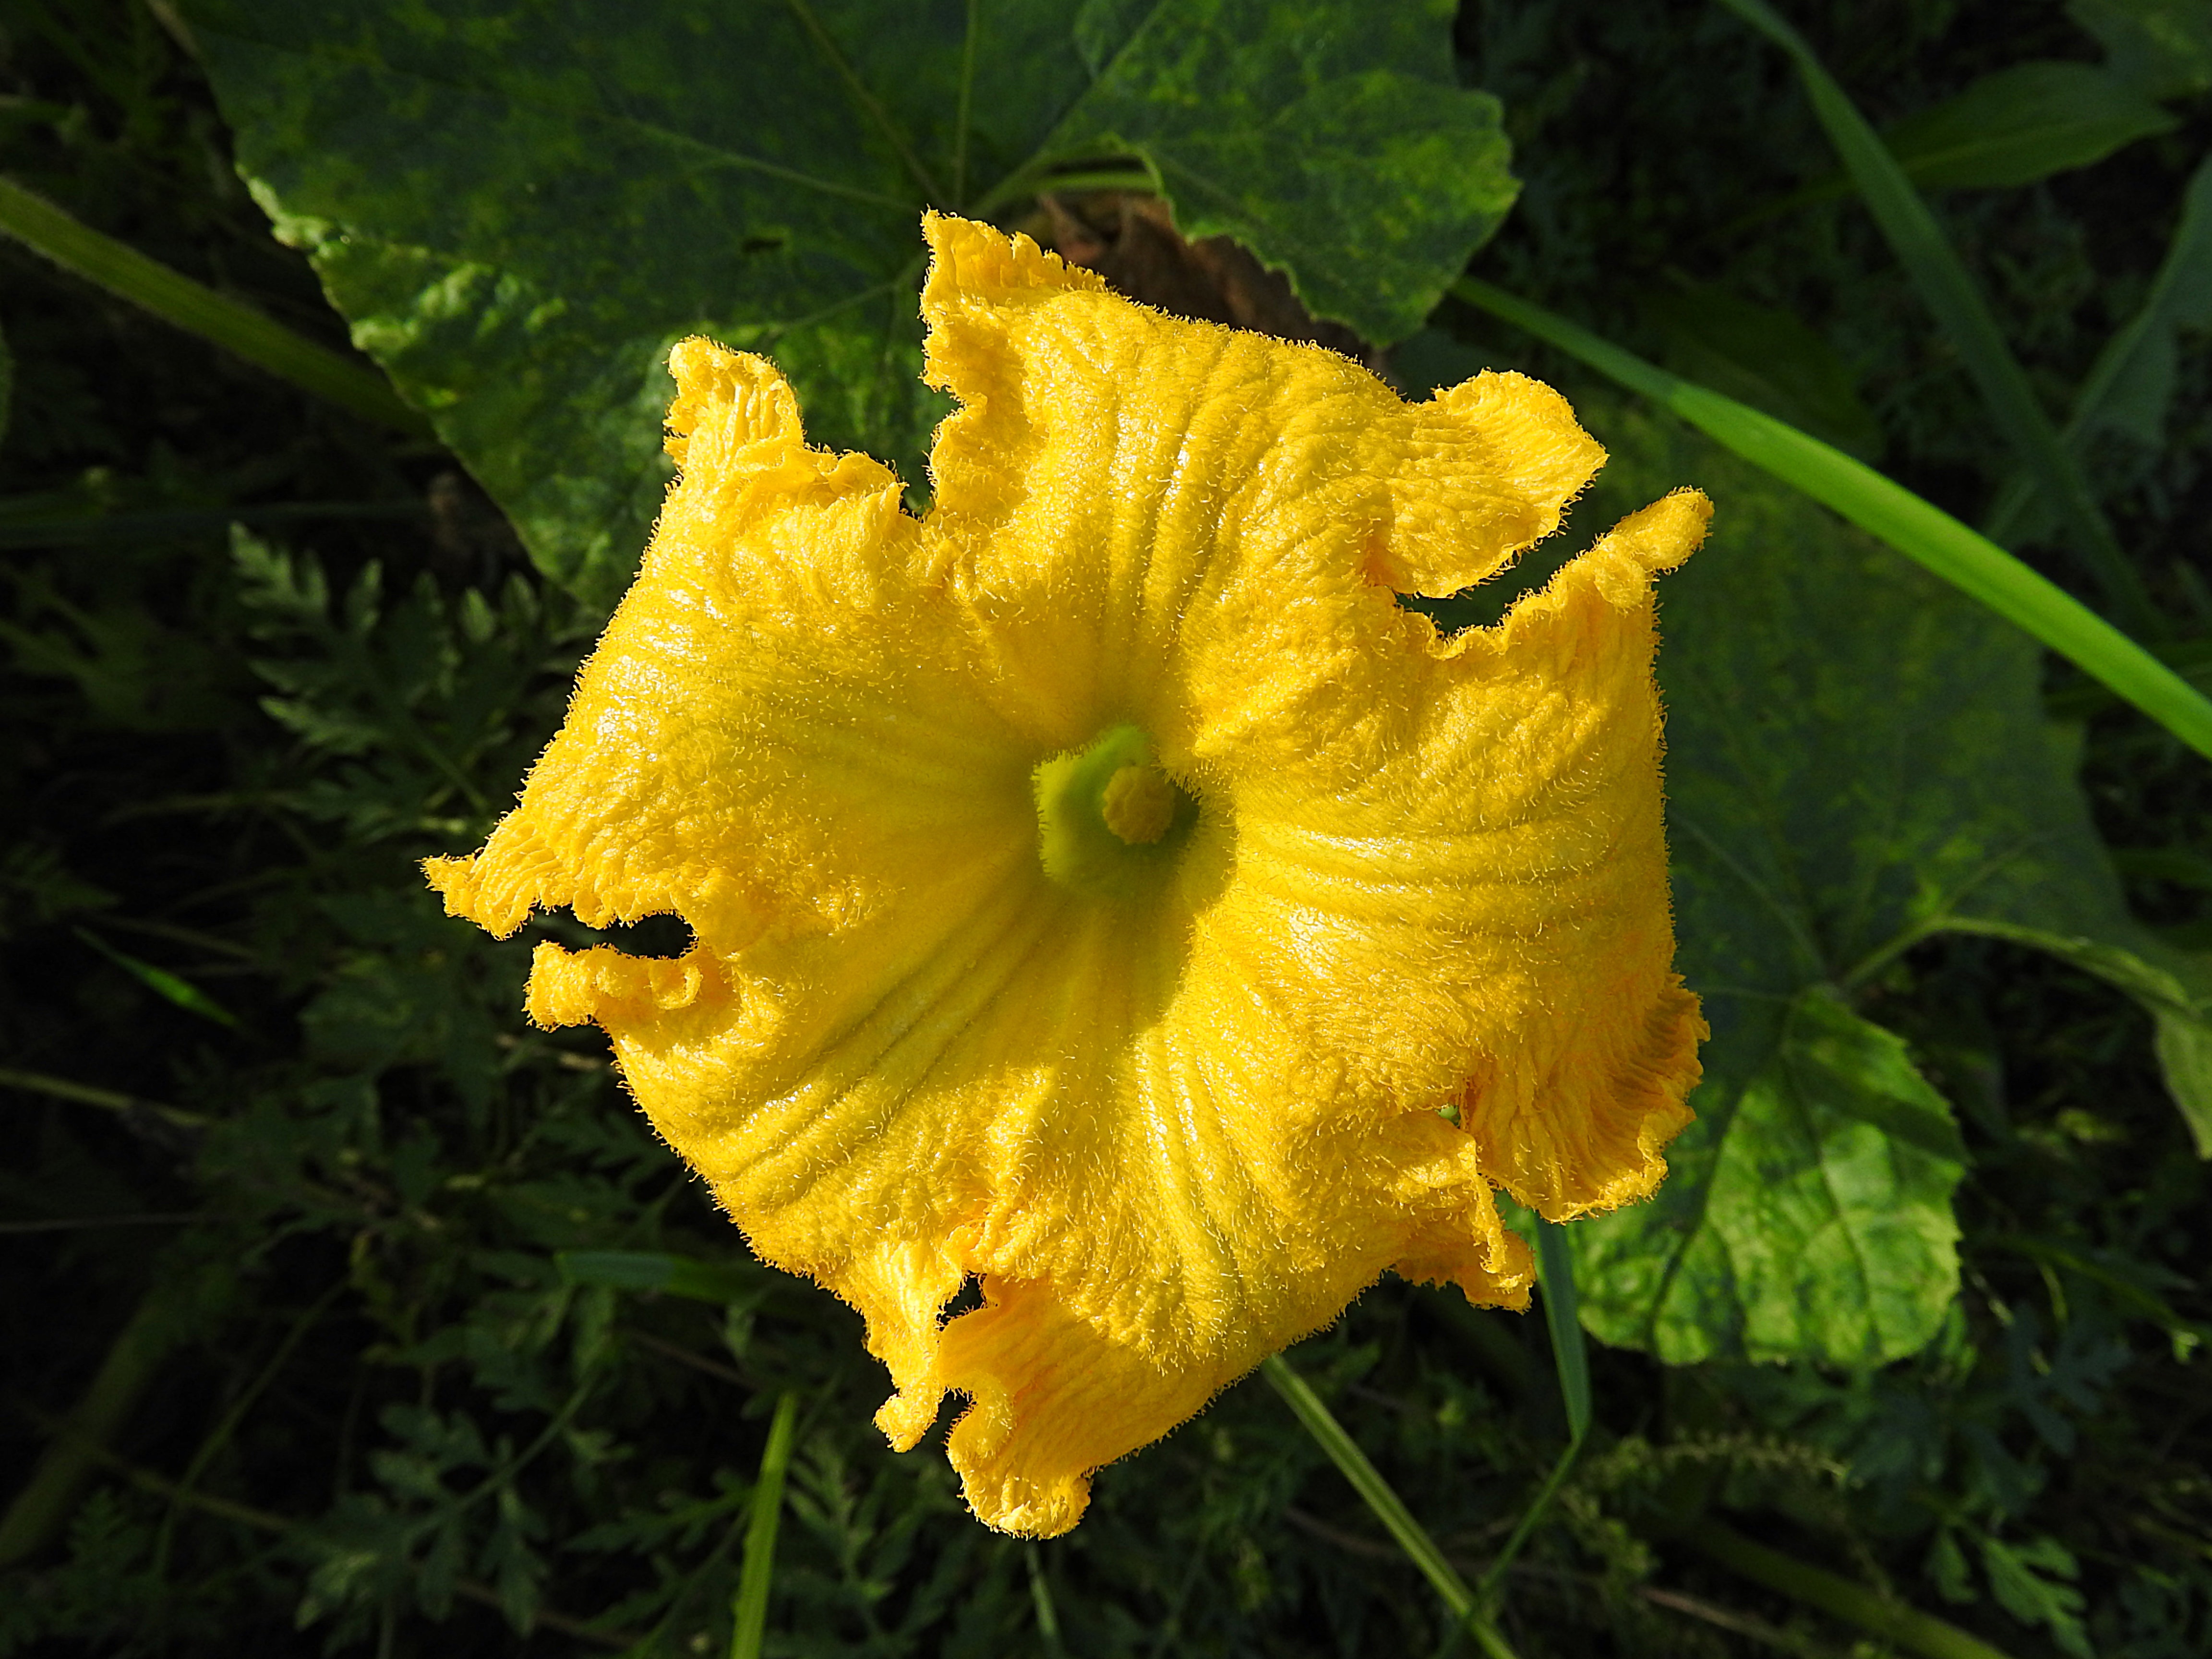
nature, blossom, plant, leaf, flower, bloom, green, produce, botany, yellow, flora, wildflower, daylily, macro photography, flowering plant, plant stem, land plant, large flowered evening primrose, pumpkin flower